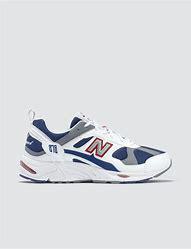
Brand: New
Model: Balance New Balance 878